Lamonta Compound – Prineville Supervisor's Warehouse

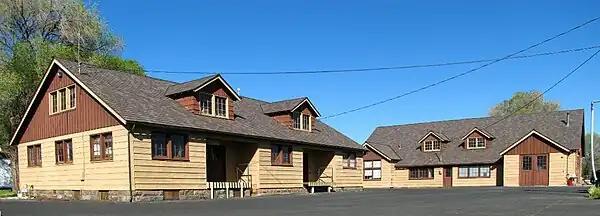
The Lamonta Compound in 2009

The Lamonta Compound – Prineville Supervisor's Warehouse is a complex of buildings and related infrastructure owned an operated by the Ochoco National Forest in Prineville, Oregon, United States. Built by the Civilian Conservation Corps in 1933–1934, it is the headquarters for field operations in the national forest and is typical of projects carried out by the CCC on behalf of the Forest Service. It represents that era's shift in the Forest Service's architectural vision toward comprehensive site planning, as well as its policy evolution from custodial superintendence of the national forests toward active natural resource management.